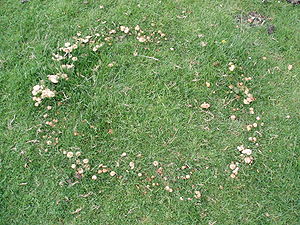
Mycelium
Heksering af svampe, der klart indikerer den ringformede vækst og udbredelse af den underjordiske myceliumstruktur
Mycelium er den underjordiske del af en svamp el. svampelegeme.